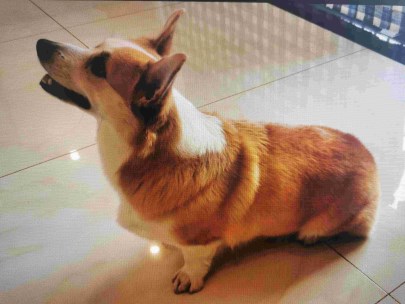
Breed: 2909-n000116-Cardigan